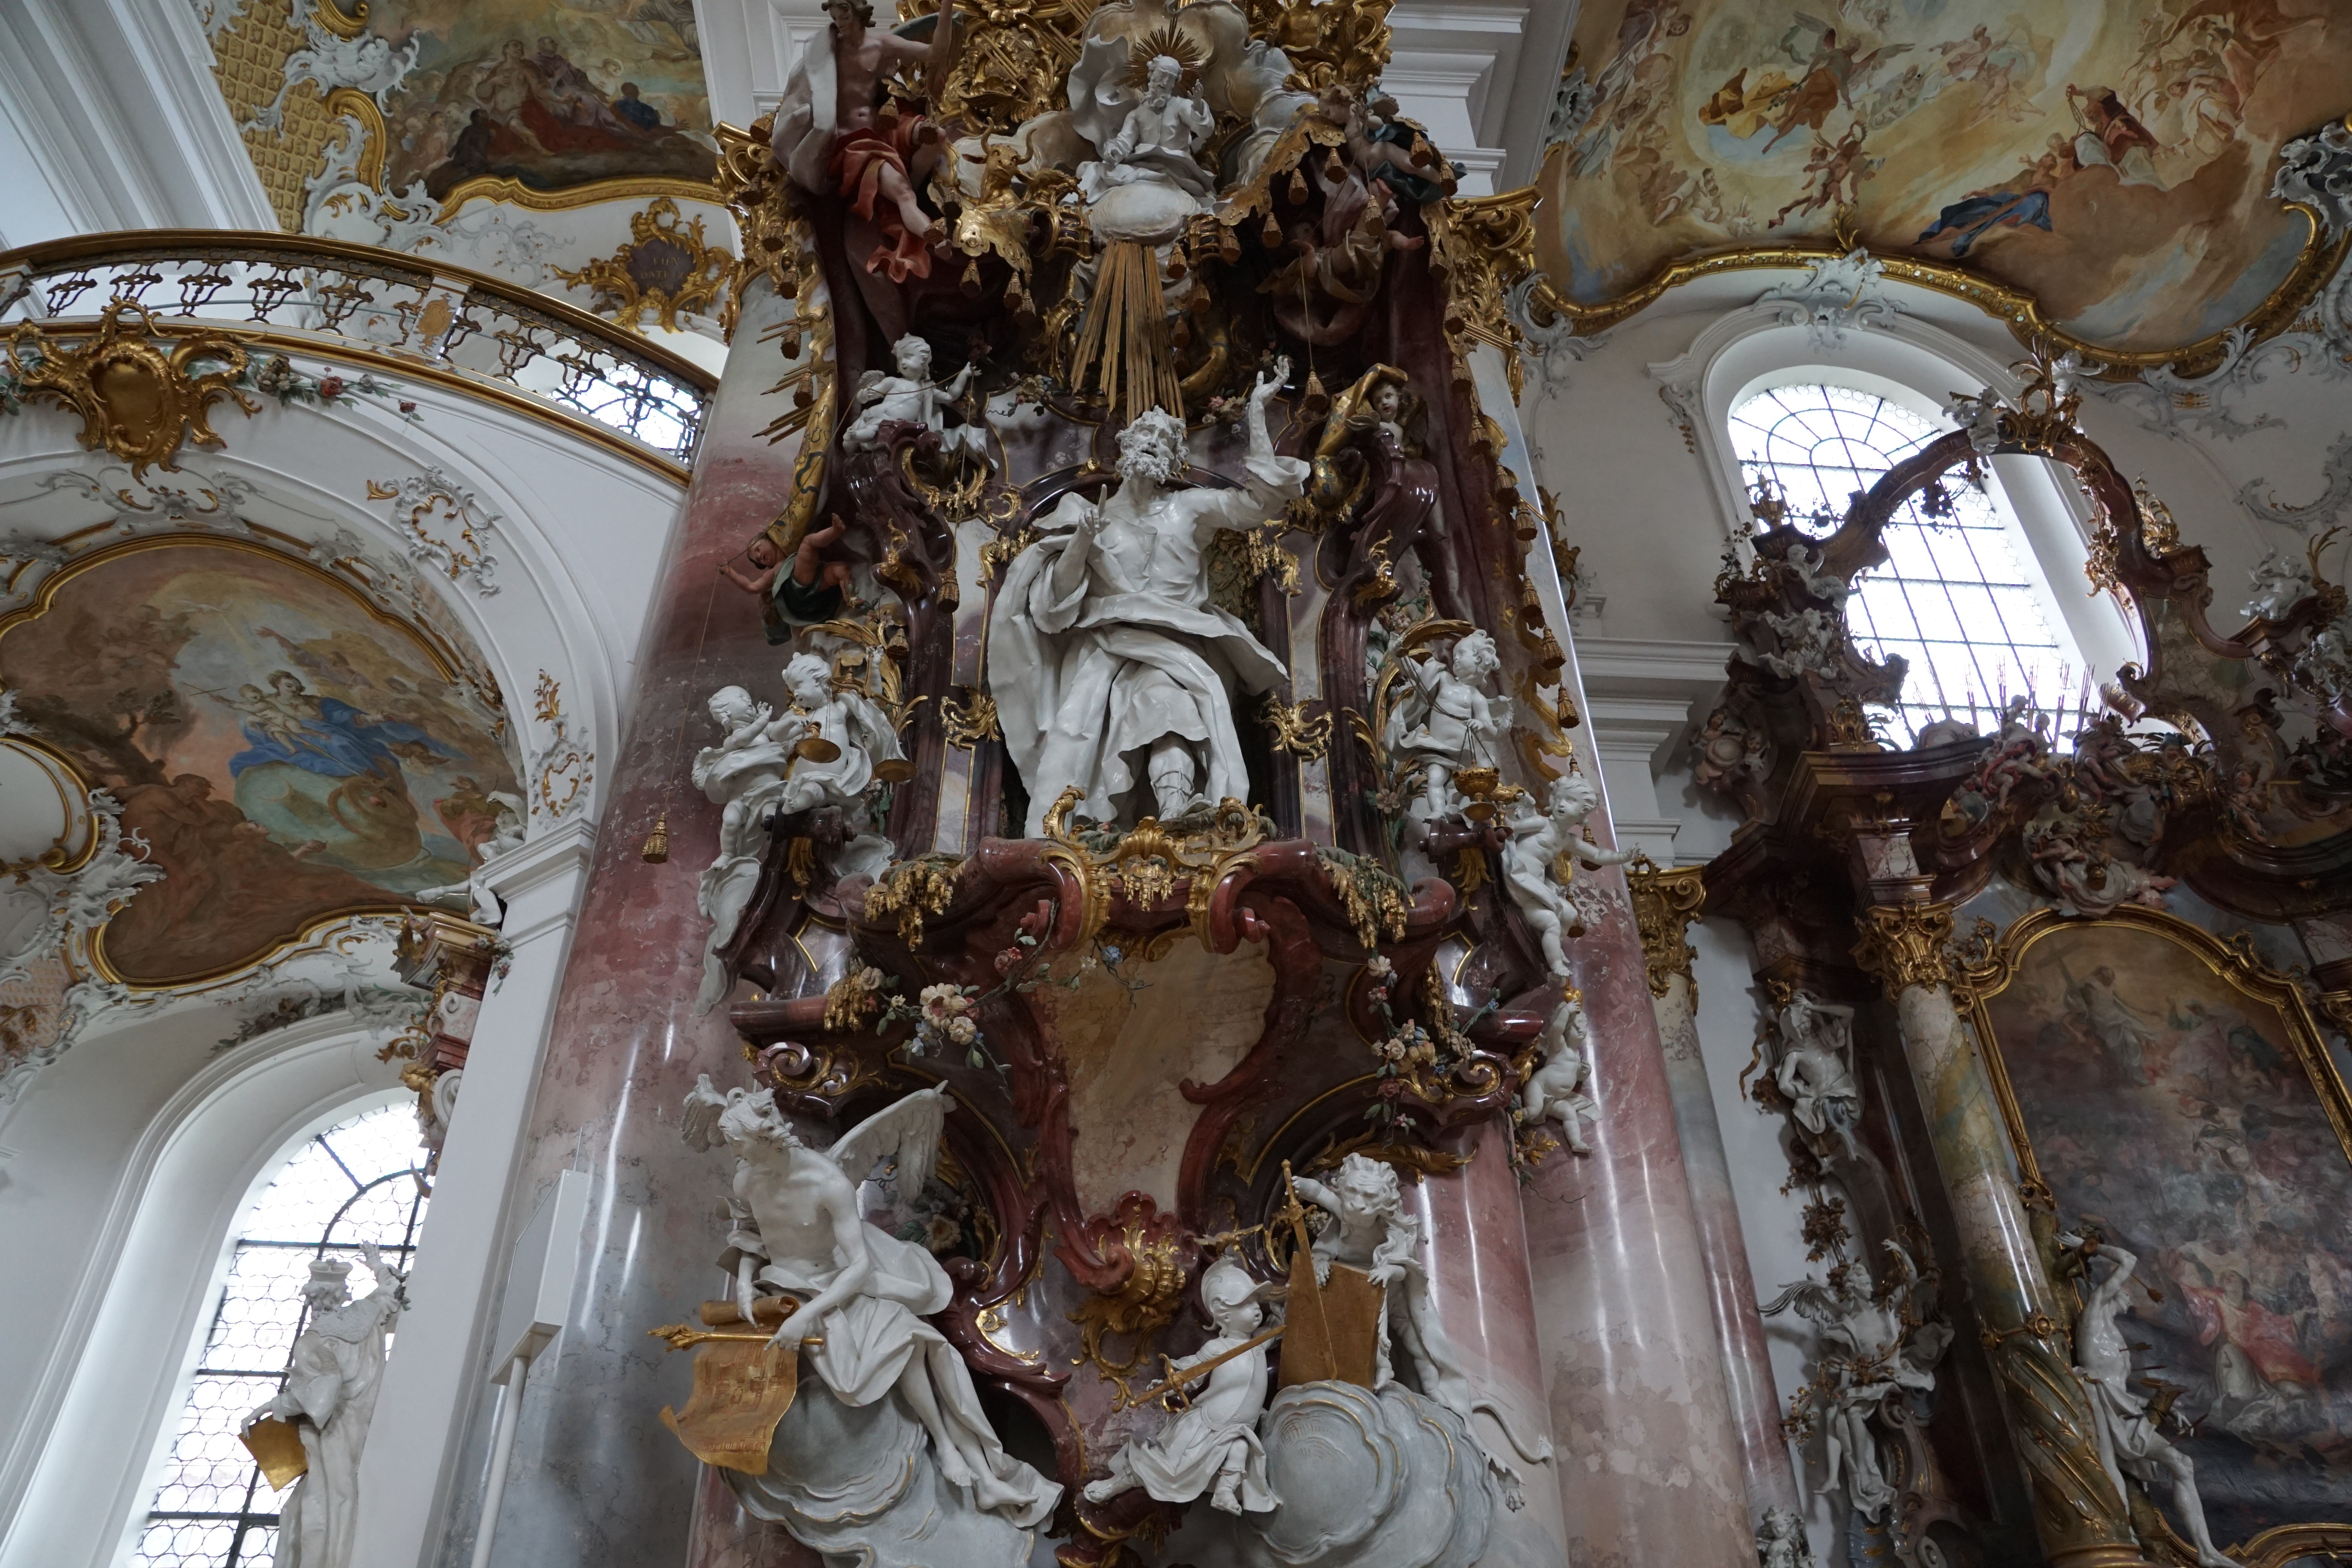
statue, religion, church, cathedral, place of worship, sculpture, temple, faith, germany, basilica, carving, baroque, god, munster, zwiefalten, ancient history